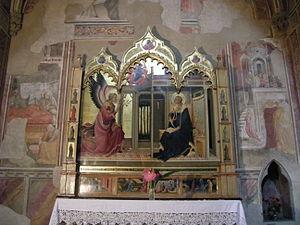
L'Annonciation Bartolini Salimbeni est un retable de Lorenzo Monaco exposé sur l'autel de la chapelle Bartolini Salimbeni, quatrième chapelle de la droite de la nef de la basilique Santa Trinita à Florence.